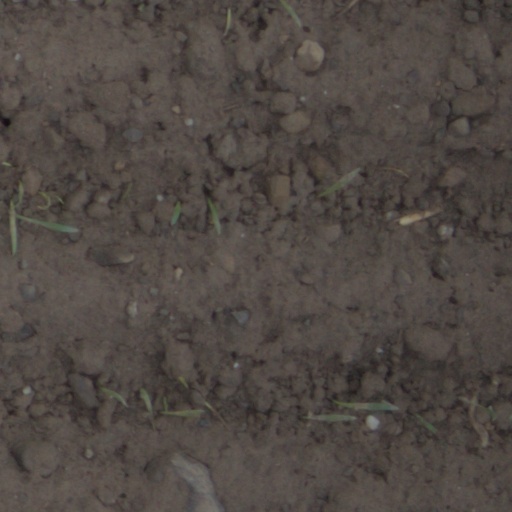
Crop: wheat